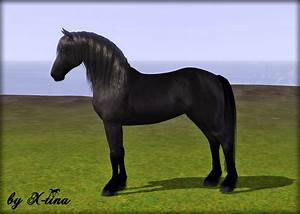
Label: cavallo